List of executions at Fremantle Prison

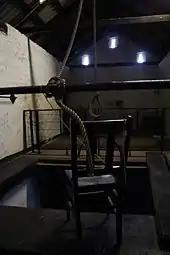
The gallows, last used in 1964

Executions at Fremantle Prison in Fremantle, Western Australia, were carried out between 1889 and 1964. Other places of execution in Western Australia included the Roundhouse at Fremantle; the old and new Perth Gaols; on the island of Rottnest; at the sites of the capital offence, such as at Maddington and Norrilong, York; on the eastern end of The Causeway at Victoria Park; at Redcliffe; at Roebourne in the Pilbara; at Derby and Mount Dockerell (near Halls Creek) in the Kimberley; and at Albany and Geraldton. All executions were by hanging except that of Midgegooroo, carried out by firing squad at the old Perth Gaol in 1833.